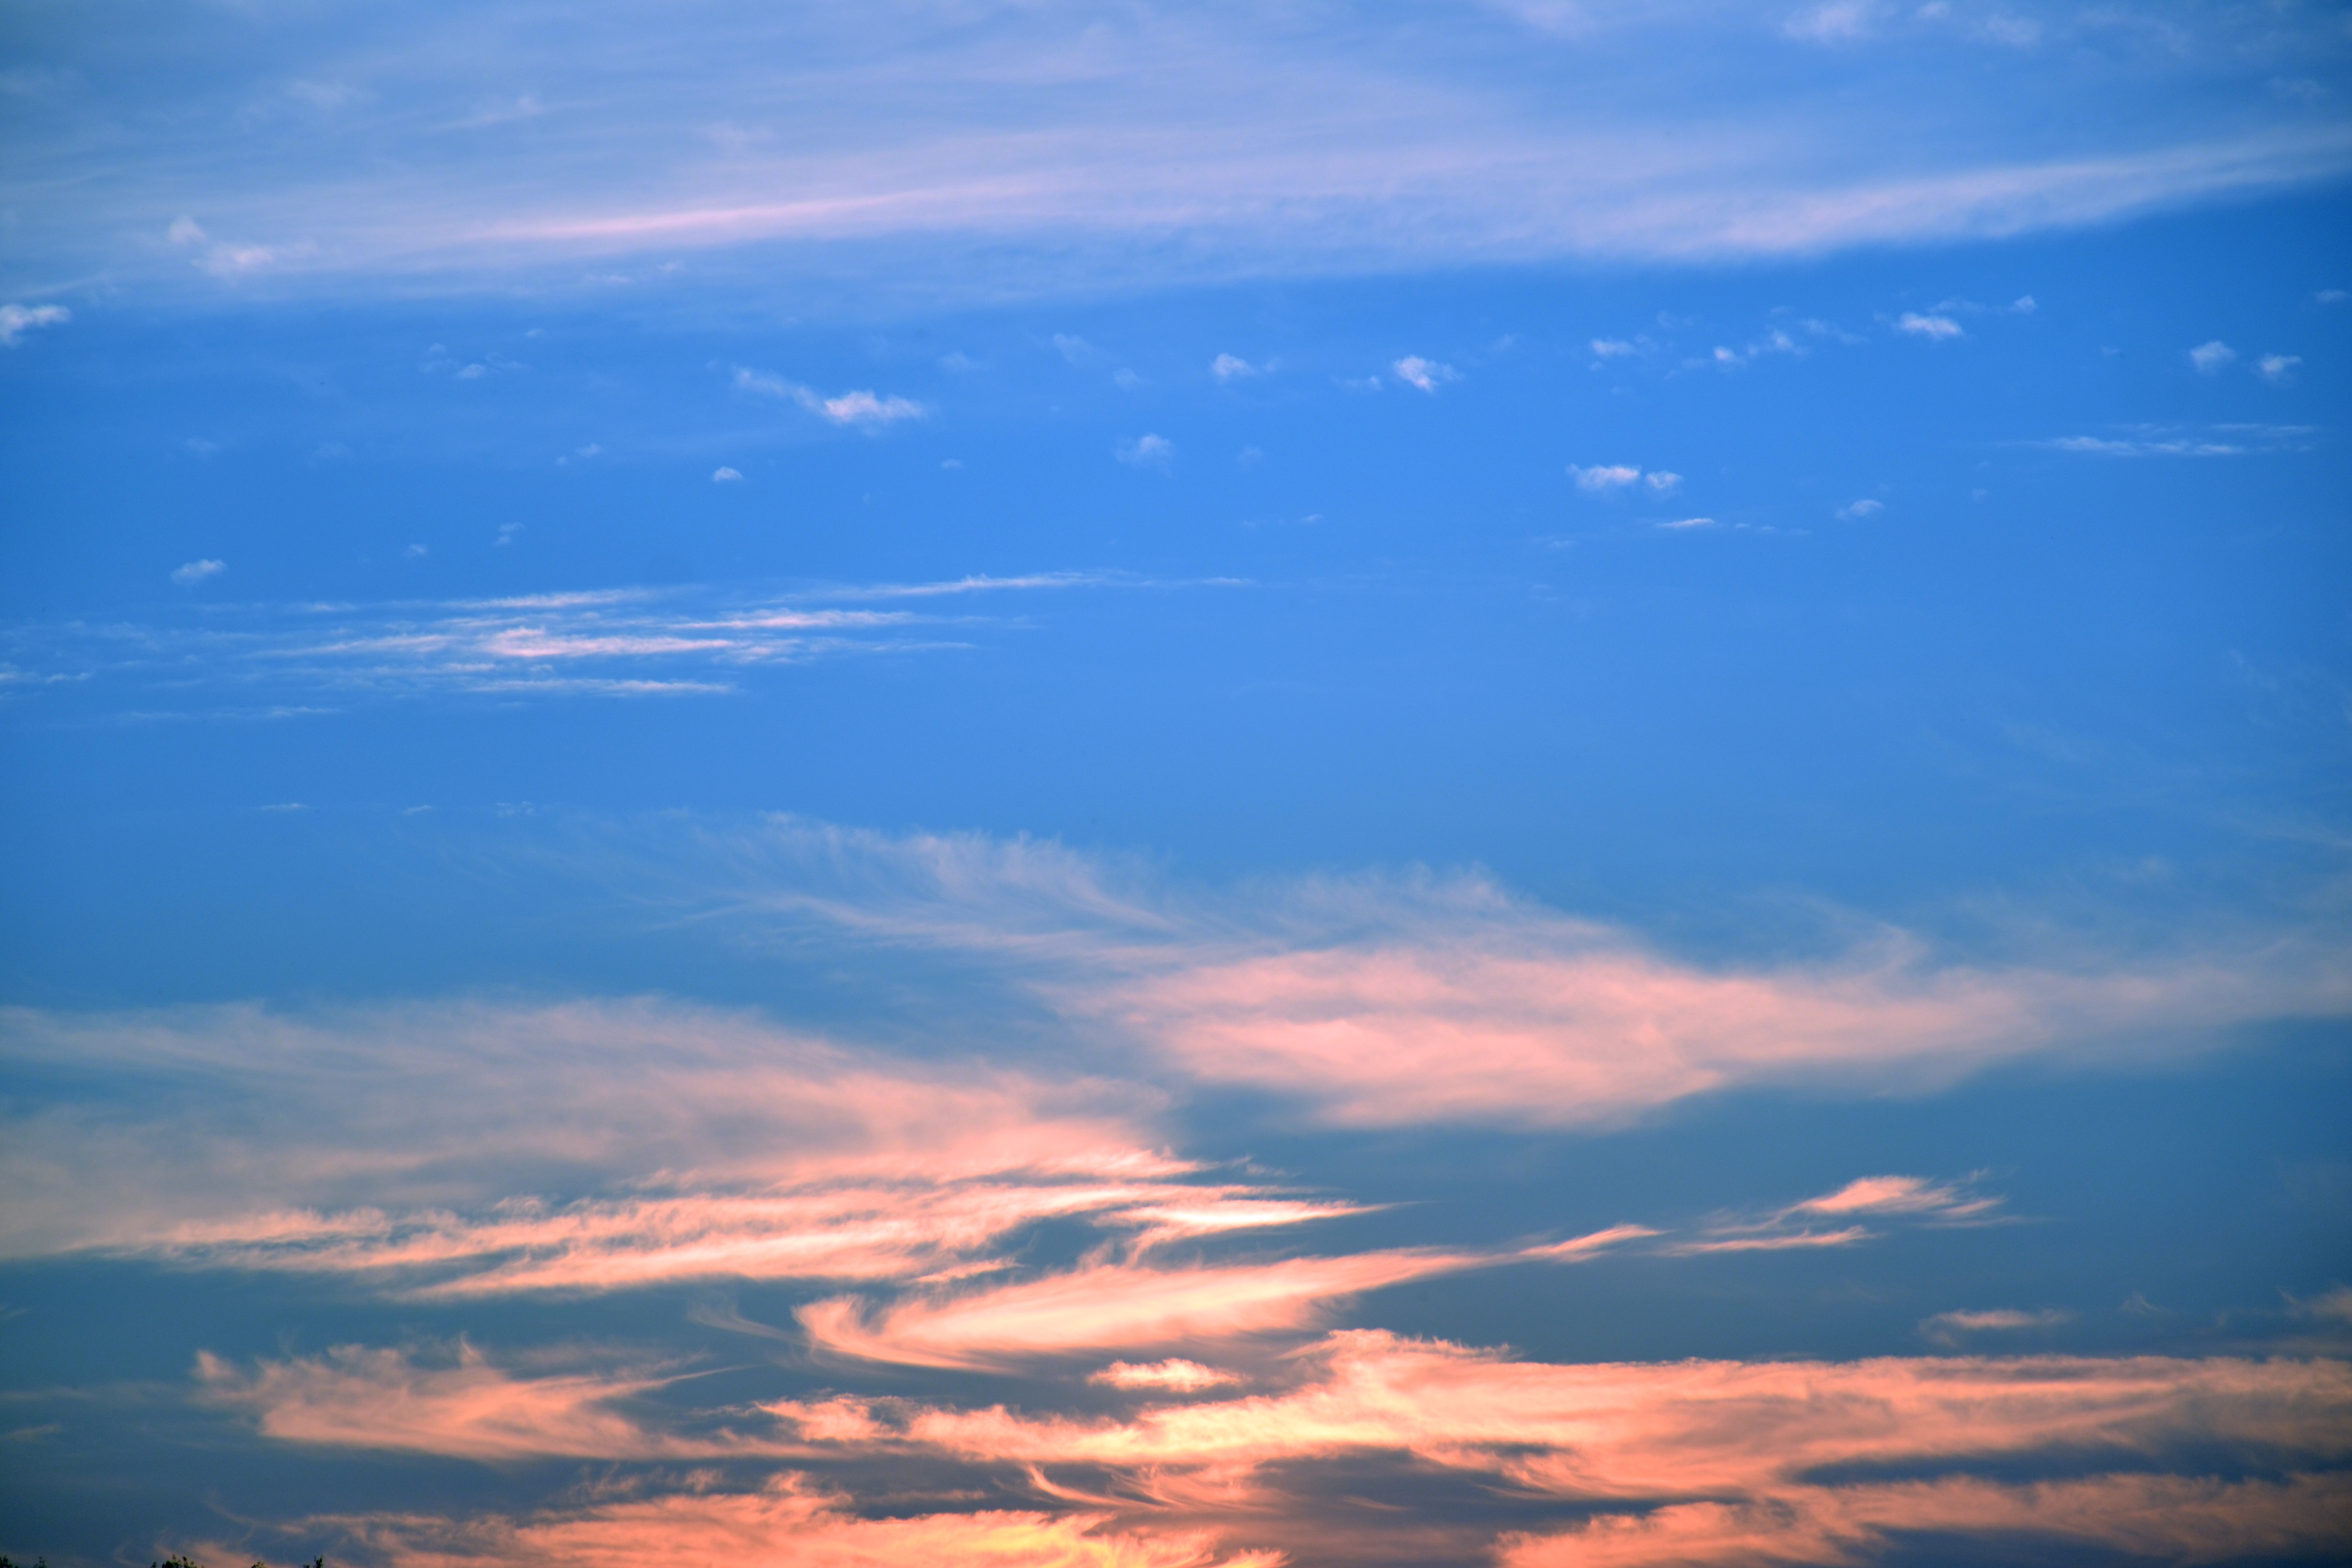
nature, horizon, cloud, sky, sun, sunrise, sunset, sunlight, morning, dawn, atmosphere, dusk, evening, cumulus, blue, pink, clouds, afterglow, evening sky, meteorological phenomenon, atmosphere of earth, red sky at morning